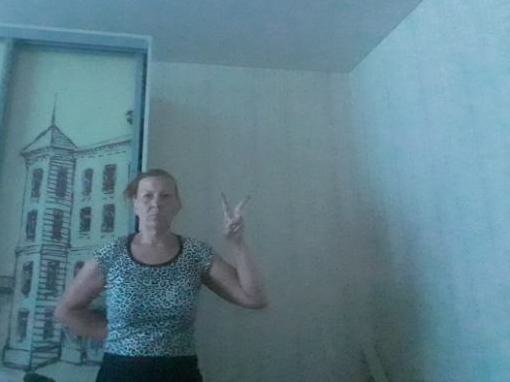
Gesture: peace